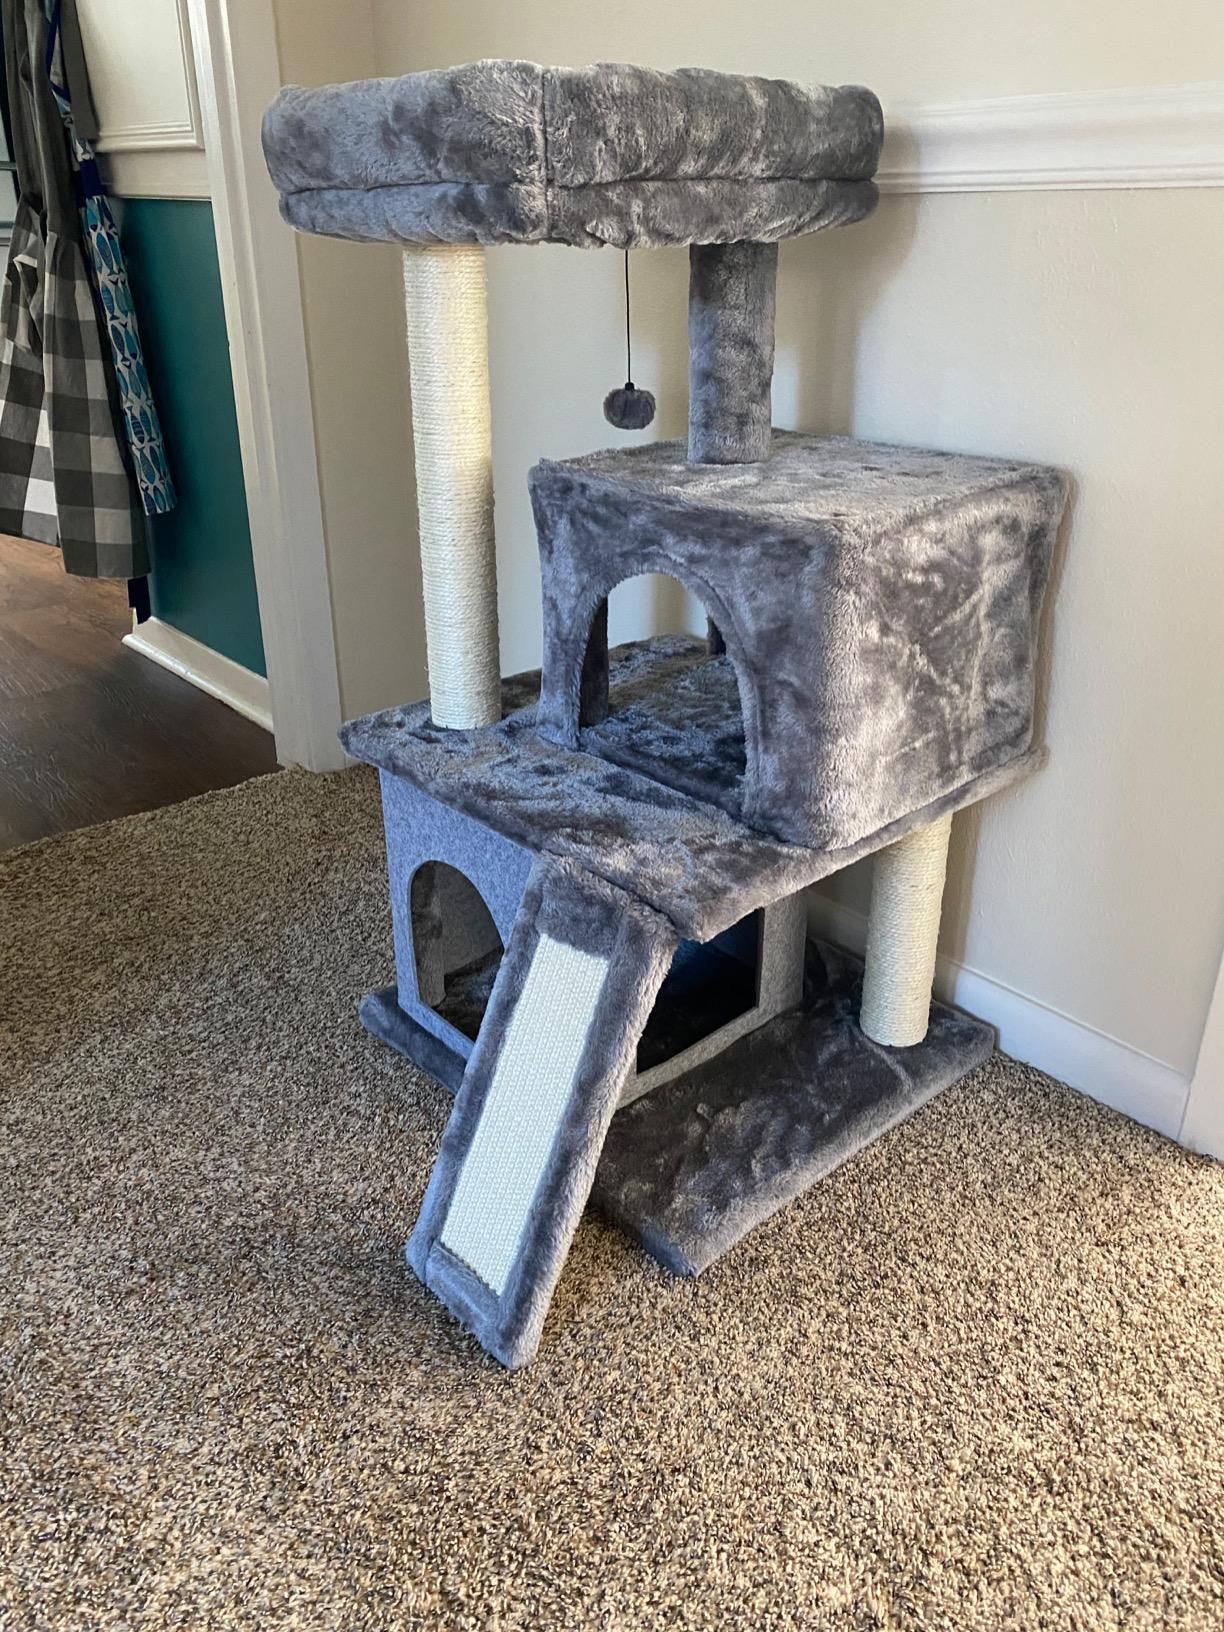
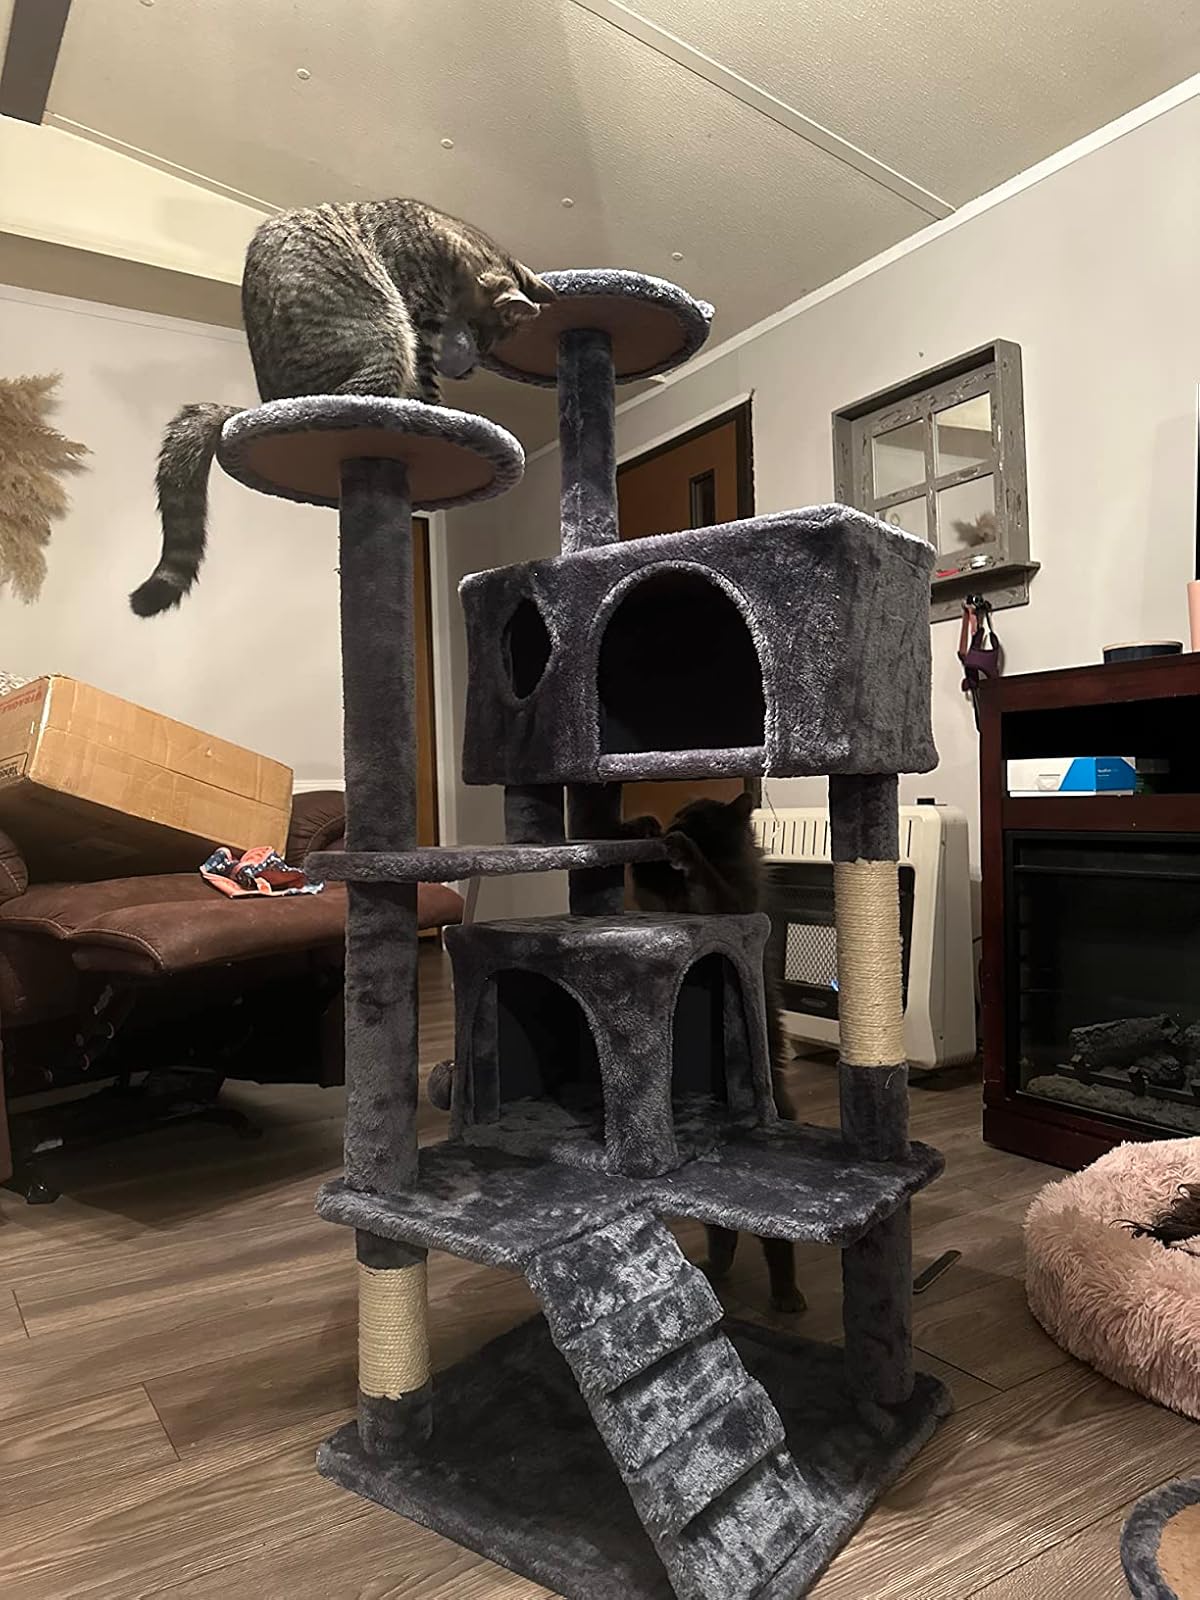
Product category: items_cat tree
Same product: no